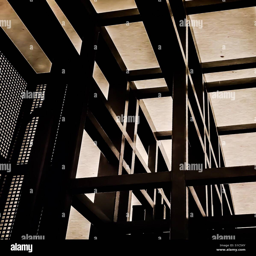
modern grid of steel beams cast abstractly against the sky